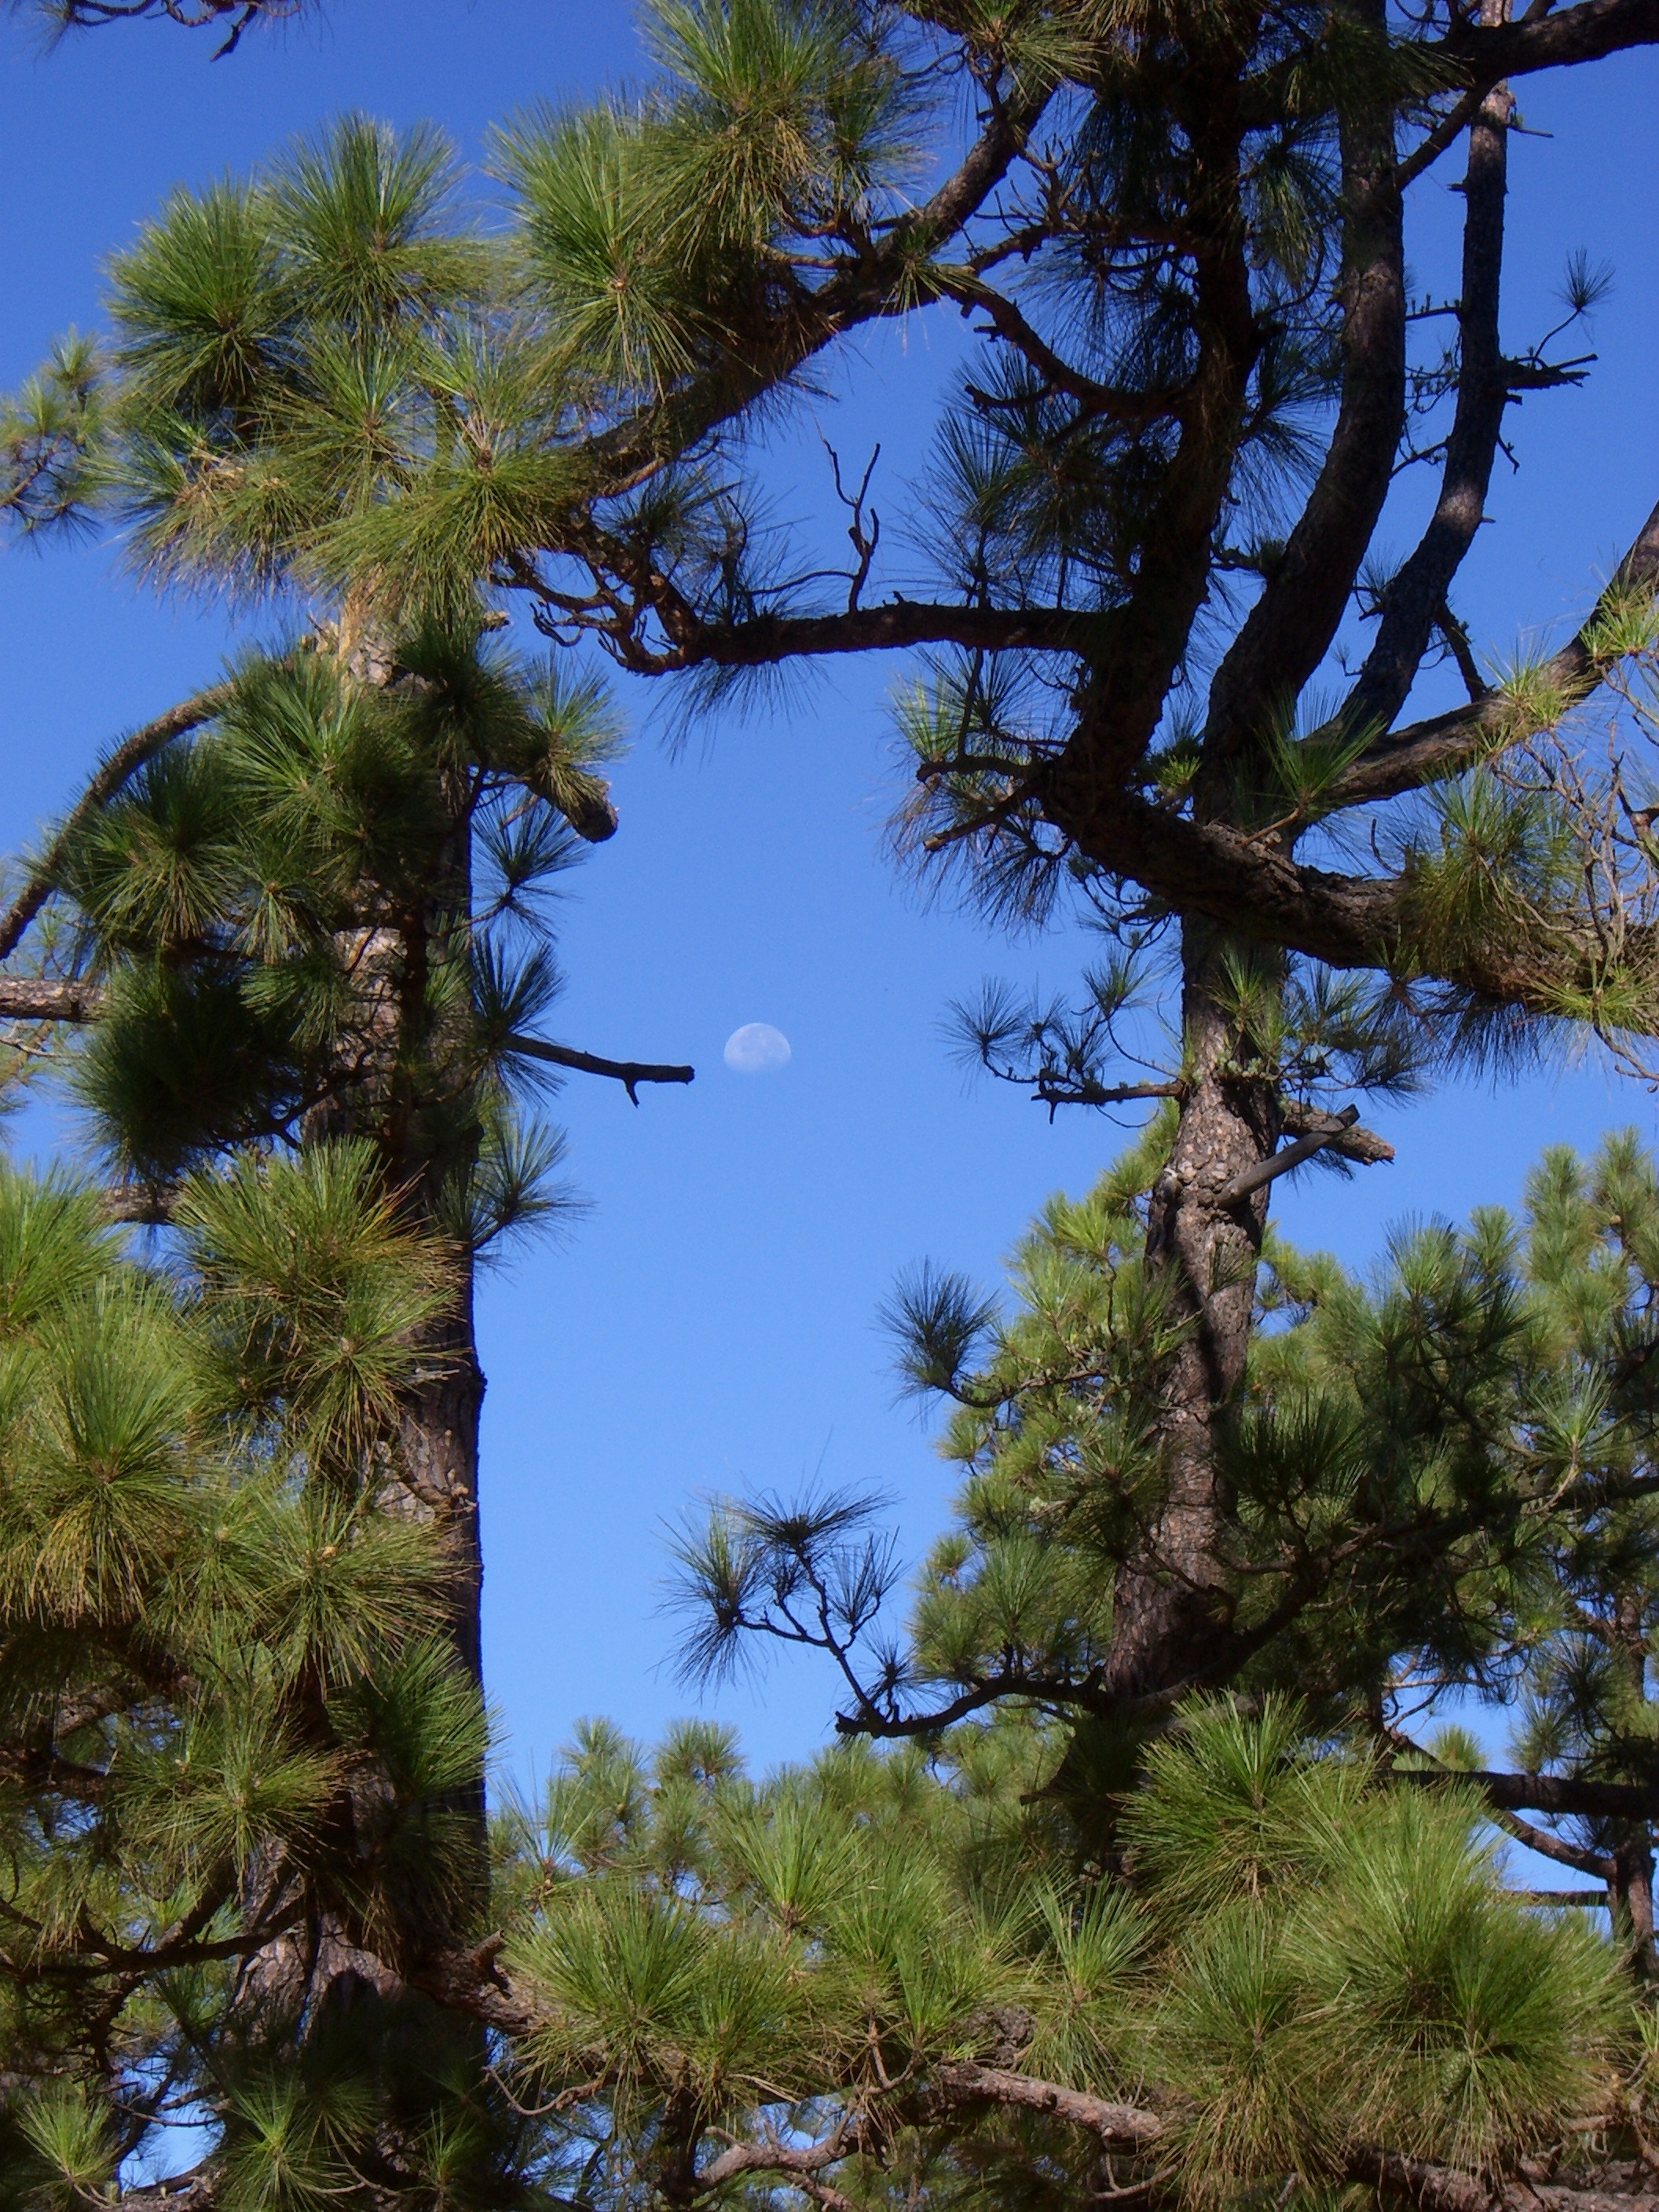
tree, forest, wilderness, branch, plant, flower, pine, botany, fir, flora, conifer, spruce, vegetation, needles, woodland, larch, ecosystem, la palma, biome, pine family, woody plant, temperate coniferous forest, land plant